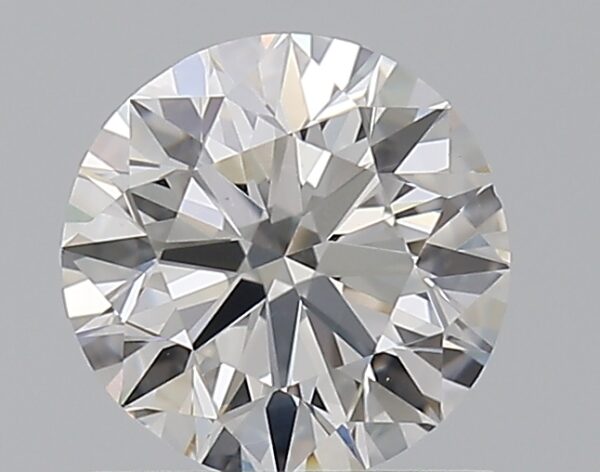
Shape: round
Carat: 0.8
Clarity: VS2
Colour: F
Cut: EX
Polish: EX
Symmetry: VG
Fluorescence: N
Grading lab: GIA
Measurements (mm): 5.86 x 5.93 x 3.69